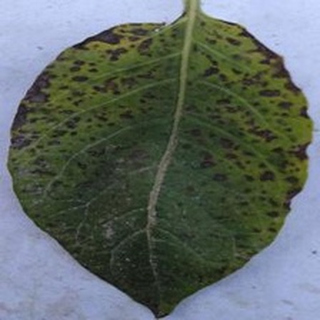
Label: potato_early_blight